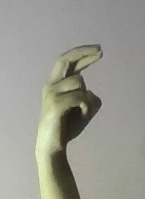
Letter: zay